Saint-Laurent-en-Caux

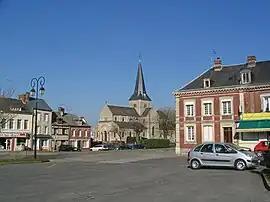
The town hall square and church in Saint-Laurent-en-Caux

Saint-Laurent-en-Caux is a commune in the Seine-Maritime department in the Normandy region in northern France.